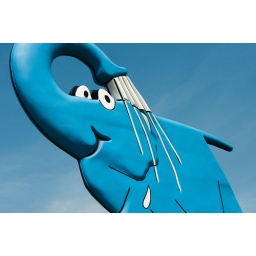
I found this blue elephant when we travel in the North of France